Alessio Romagnoli

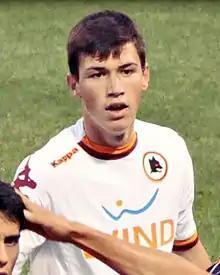
Romagnoli in 2012

A product of Roma's youth academy, Romagnoli was included in the first team squad by new head coach Zdeněk Zeman at age 17. He made his senior debut on 11 December 2012 against Atalanta, playing the full game in the Coppa Italia as a starter. He made his Serie A debut 12 days later, as a substitute in the final minutes of a league game against AC Milan. He scored his first goal in Serie A on 3 March 2013 against Genoa.